WINU

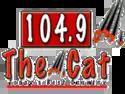
Former WZMR logo as "104.9 The Cat", 2010–2013

After a weekend of stunting, WZMR flipped formats to active rock on February 13, 2006, as "104.9 The Edge", picking up the format abandoned by the former "Edge", 103.9 WQBK-FM and 103.5 WQBJ in December 2005. WZMR saw the most success during this time, with the station's "Edgefest" concerts, and brought in John Mulrooney for its morning show. However, with WQBK-FM and WQBJ reverting to their previous active rock format in 2008, and WHRL tweaking from modern rock to active rock one year later, the future of WZMR's active rock format was cloudy. However, by the end of 2010, only WQBK-FM and WQBJ remained with the active rock format in the Albany market.